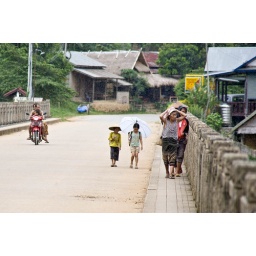
bridge over the river ou